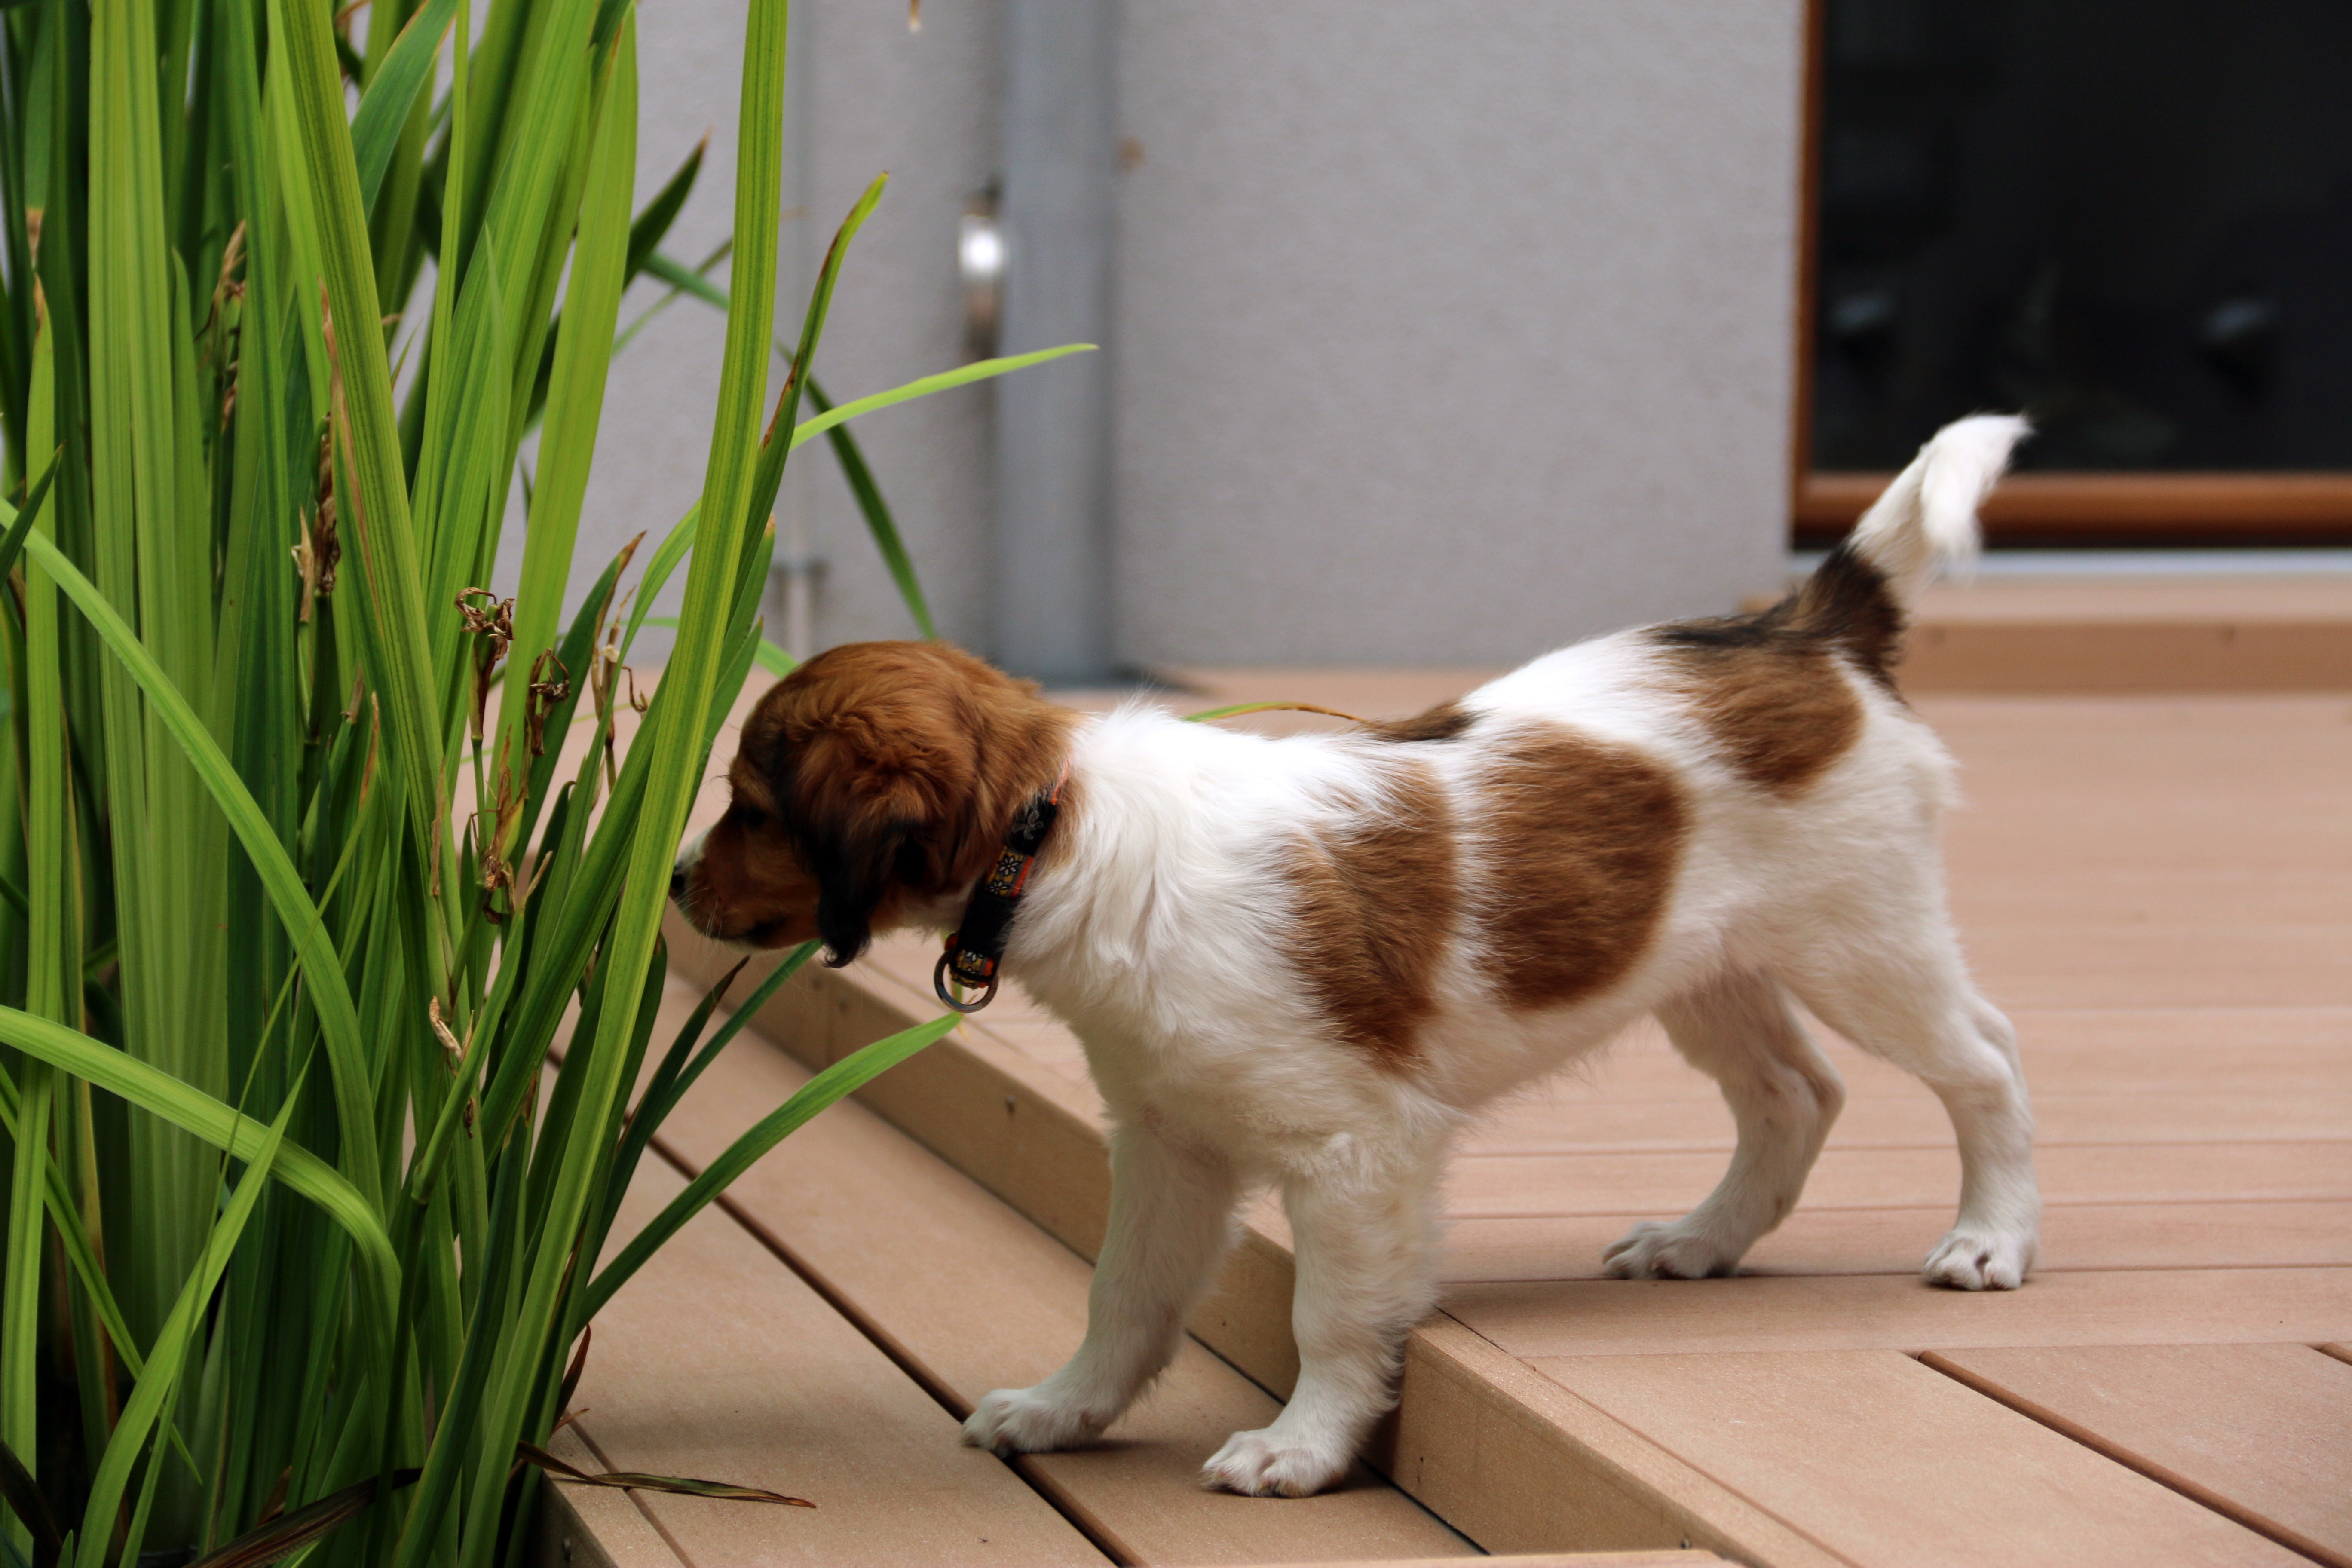
puppy, dog, pet, mammal, spaniel, vertebrate, dog breed, dog like mammal, kooikerhondje, kooiker